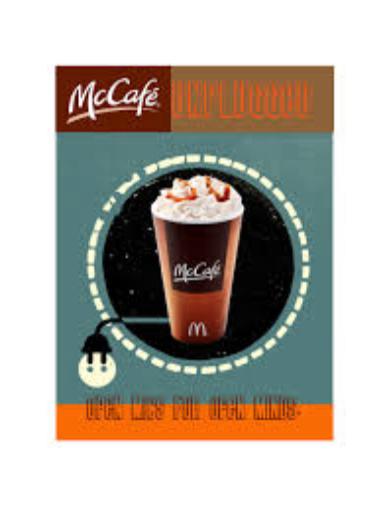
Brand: mccafe
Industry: Food